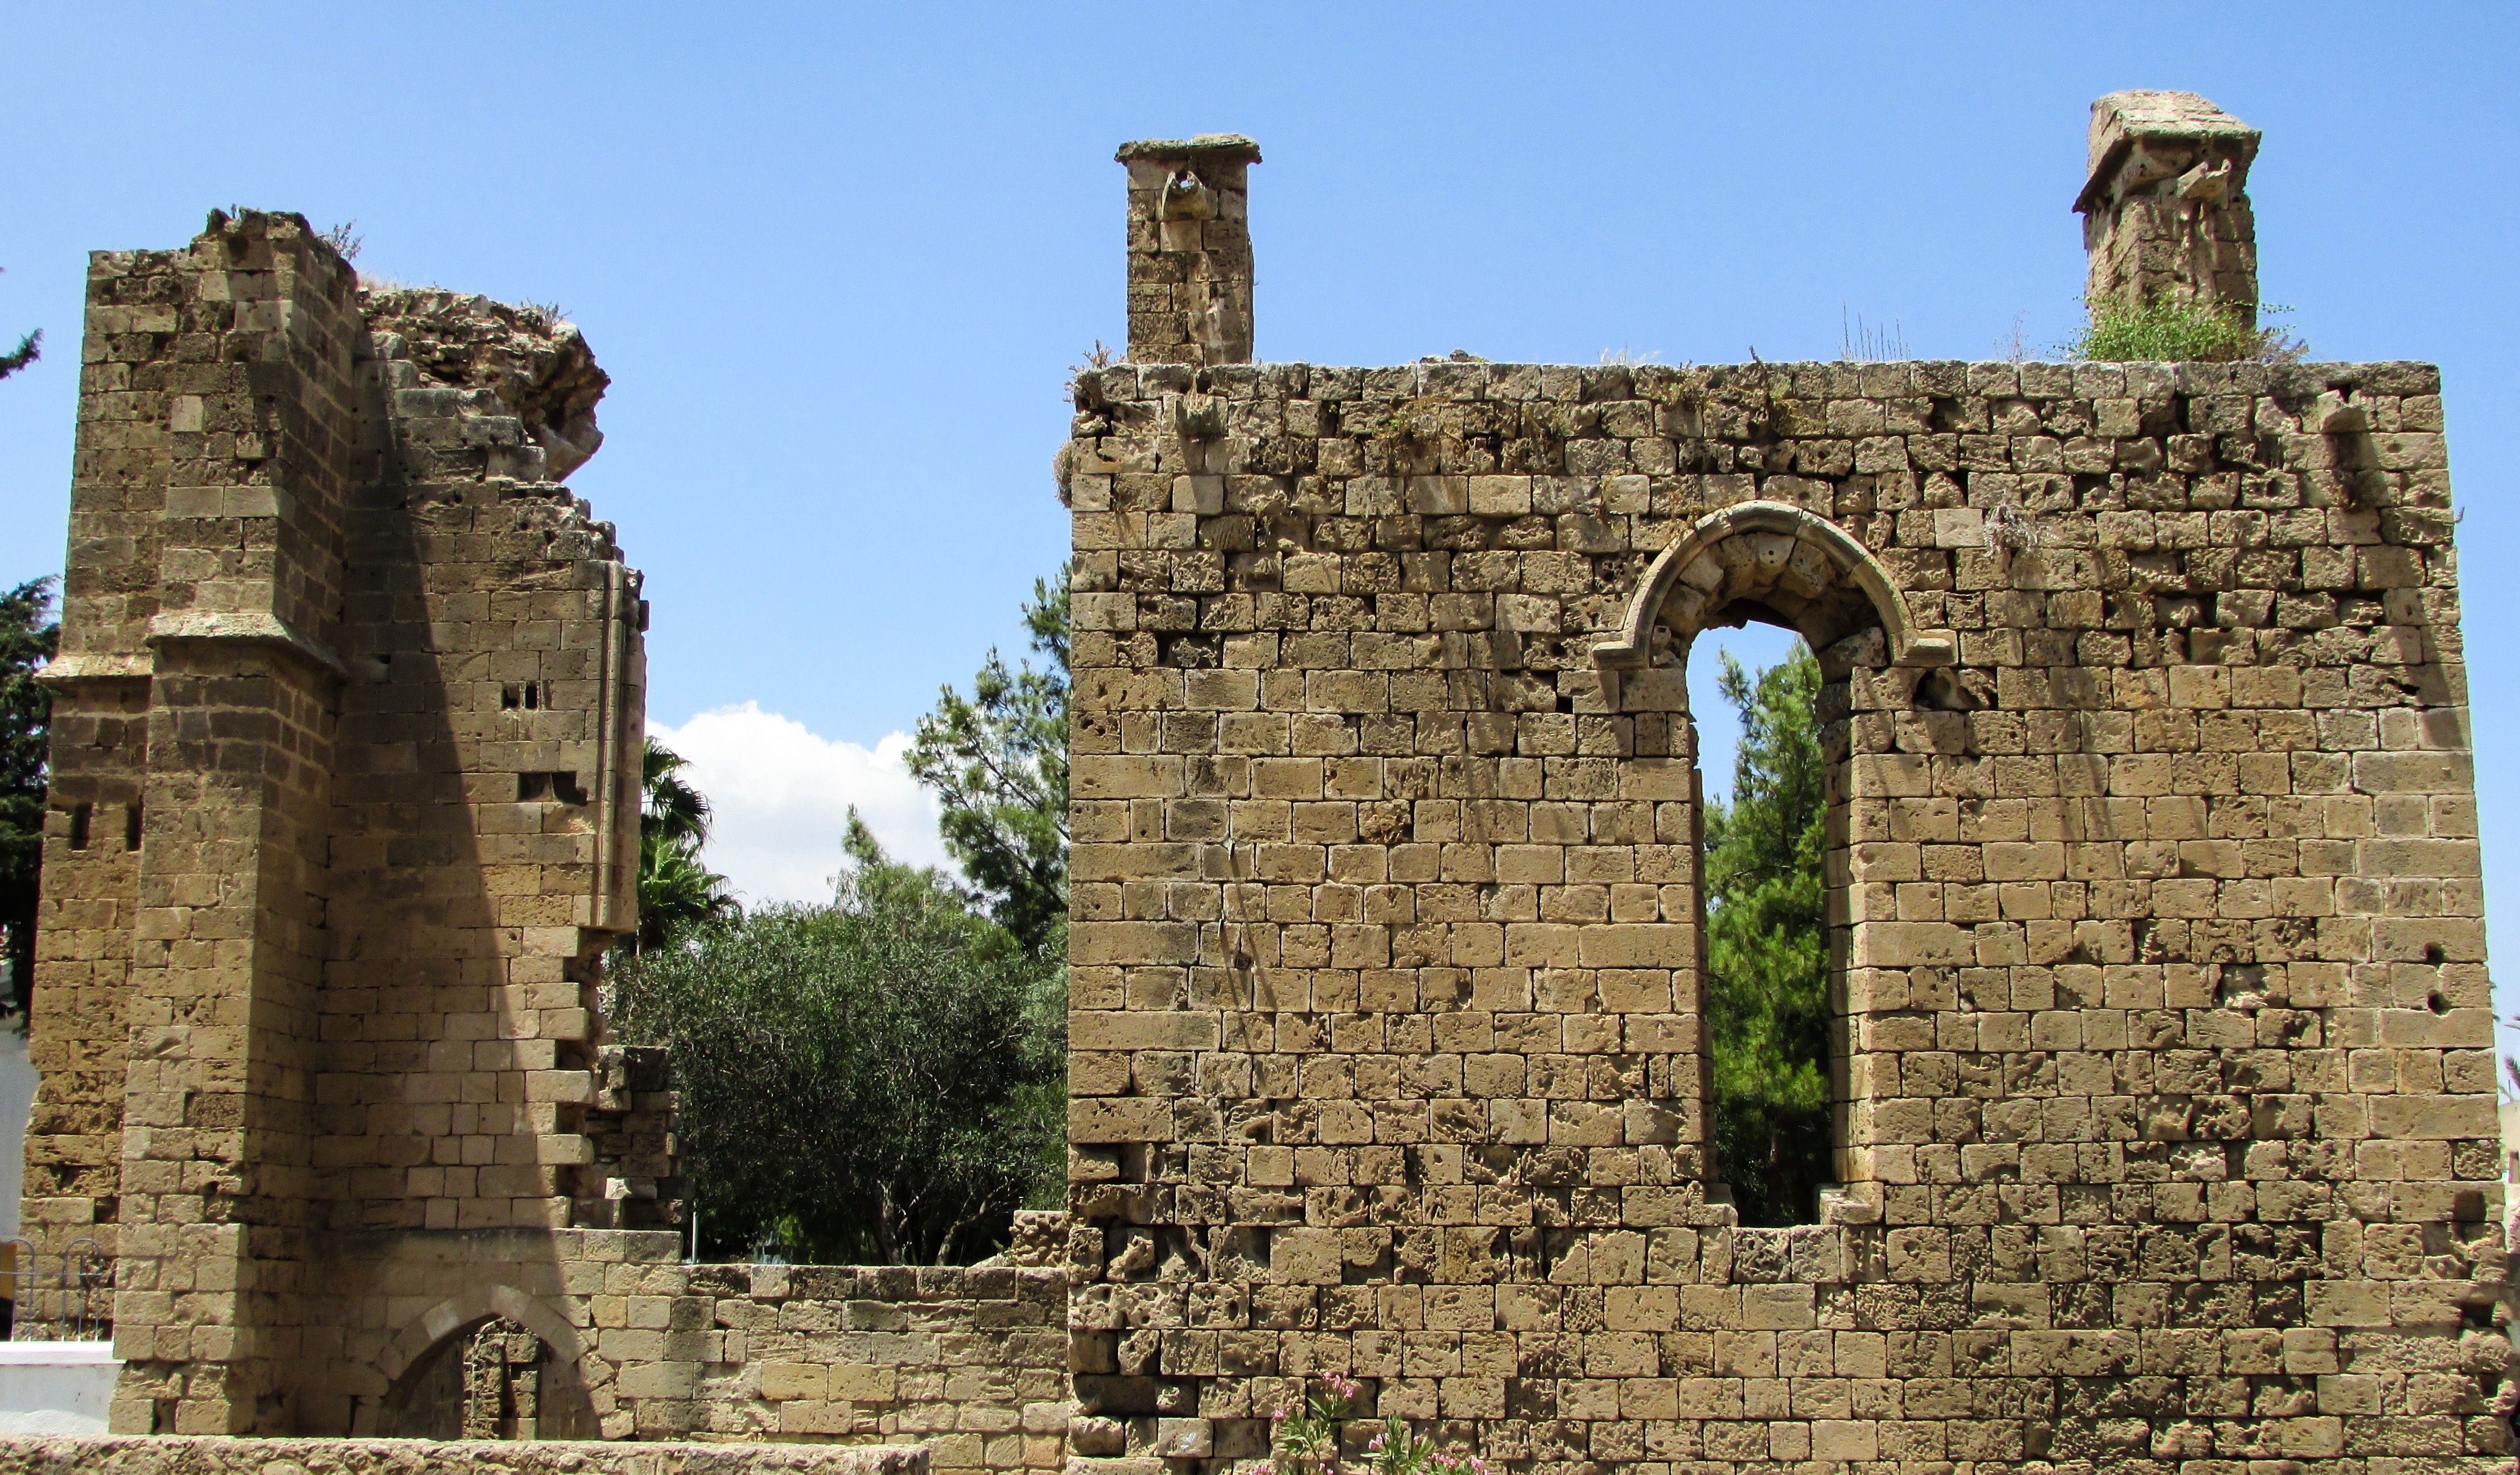
architecture, building, monument, arch, religion, castle, landmark, sightseeing, church, fortification, tourism, gothic, medieval, temple, ruins, monastery, history, historical, middle ages, cyprus, st francis, archaeological site, unesco world heritage site, historic site, famagusta, gazimagusa, ancient history, egyptian temple, ancient roman architecture, ancient greek temple